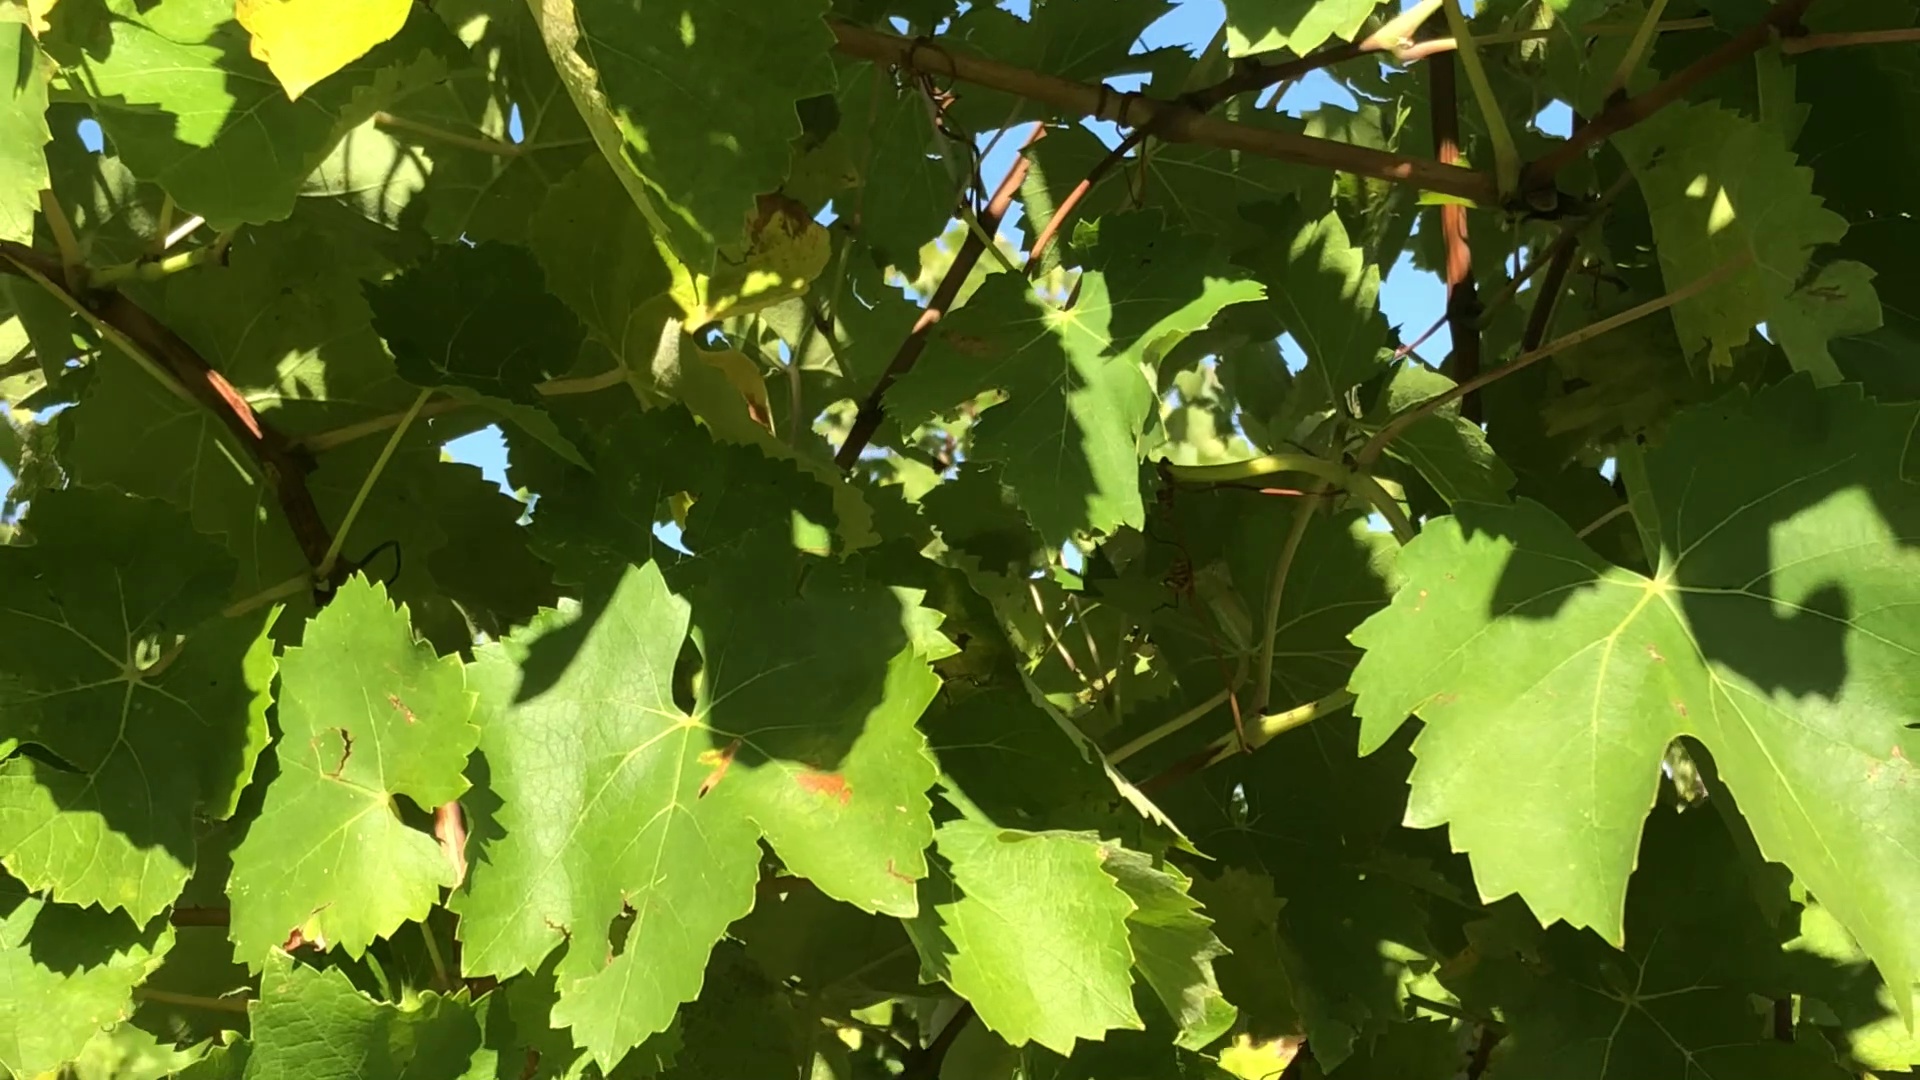
Label: healthy